Ilhan Omar

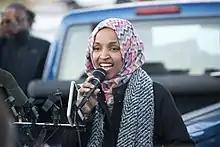
Omar speaking at a worker protest against Amazon, December 2018

On June 5, 2018, Omar filed to run for the United States House of Representatives from Minnesota's 5th congressional district after six-term incumbent Keith Ellison announced he would not seek reelection. On June 17, she was endorsed by the Minnesota Democratic–Farmer–Labor Party after two rounds of voting. Omar won the August 14 primary with 48.2% of the vote. The 5th district is the most Democratic district in Minnesota and the Upper Midwest, (it has a Cook Partisan Voting Index of D+26) and the DFL has held it without interruption since 1963. She faced health care worker and conservative activist Jennifer Zielinski in the November 6 general election and won with 78.0% of the vote, becoming the first Somali American elected to the U.S. Congress, the first woman of color to serve as a U.S. representative from Minnesota, and (alongside former Michigan state representative Rashida Tlaib) one of the first Muslim women elected to the Congress.